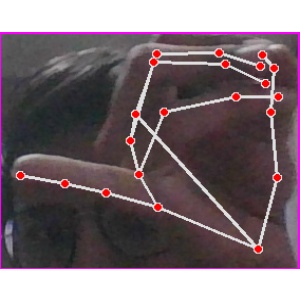
अक्षर: च